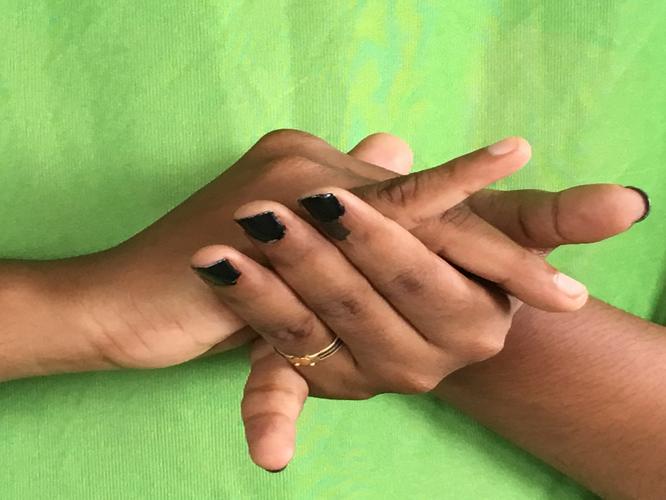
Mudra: Kurma
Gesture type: double_hand